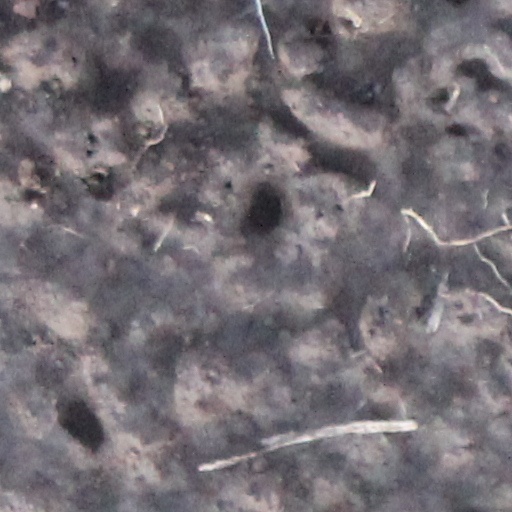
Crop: wheat